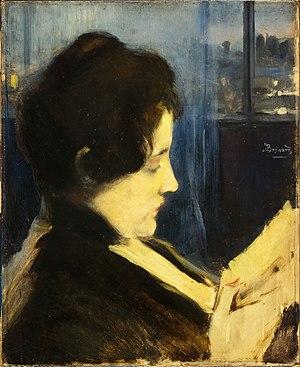
Charlotte Besnard, née Charlotte Gabrielle Dubray à Paris le 25 avril 1854 et morte dans la même ville le 15 mars 1931, est une sculptrice et céramiste française.